Hamilton Underground Film Festival

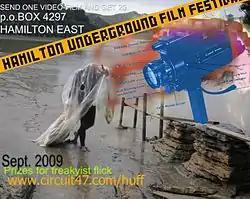
Poster Design by Emit Snake-Beings for the 2009 HUFF

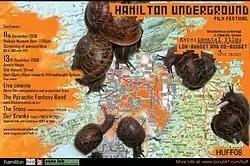
Poster Design by Emit Snake-Beings for the 2008 HUFF

The festival have created an open source multiple-use name called Karen Karnak. The name is available for anyone to create work under and there will be a special section in the festival for work by Karen Karnak. The aim of the multiple-use name Karen Karnak is to examine the space with surrounds the filmmaker and to create visual work from the emptiness or more accurately the Shunyata.